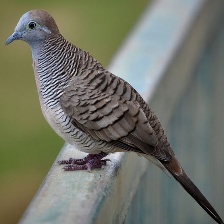
Species: ZEBRA DOVE
Scientific name: GEOPELIA STRIATA